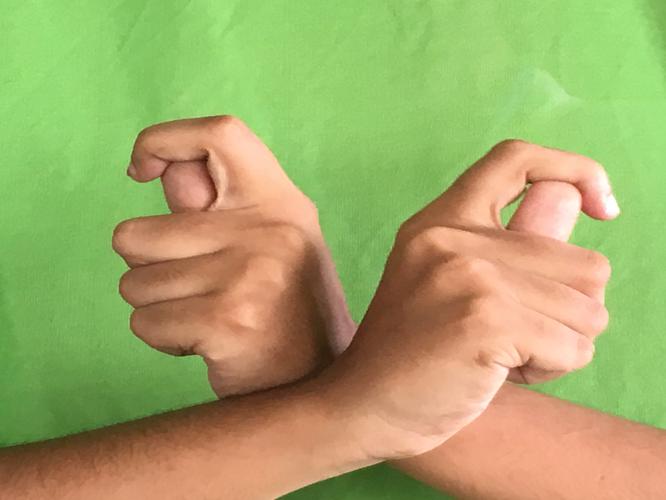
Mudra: Berunda
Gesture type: double_hand